Pennsylvania Route 66

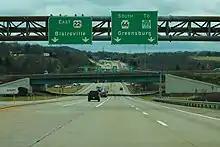
PA 66 southbound at the US 22 interchange near Delmont

PA Turnpike 66 begins in New Stanton at a cloverleaf interchange with US 119, near Interstate 70 and Interstate 76/Pennsylvania Turnpike. Up to Arona Road, its first interchange, no tolls are collected. The route then meets PA 136 before reaching the Hempfield Toll Plaza.